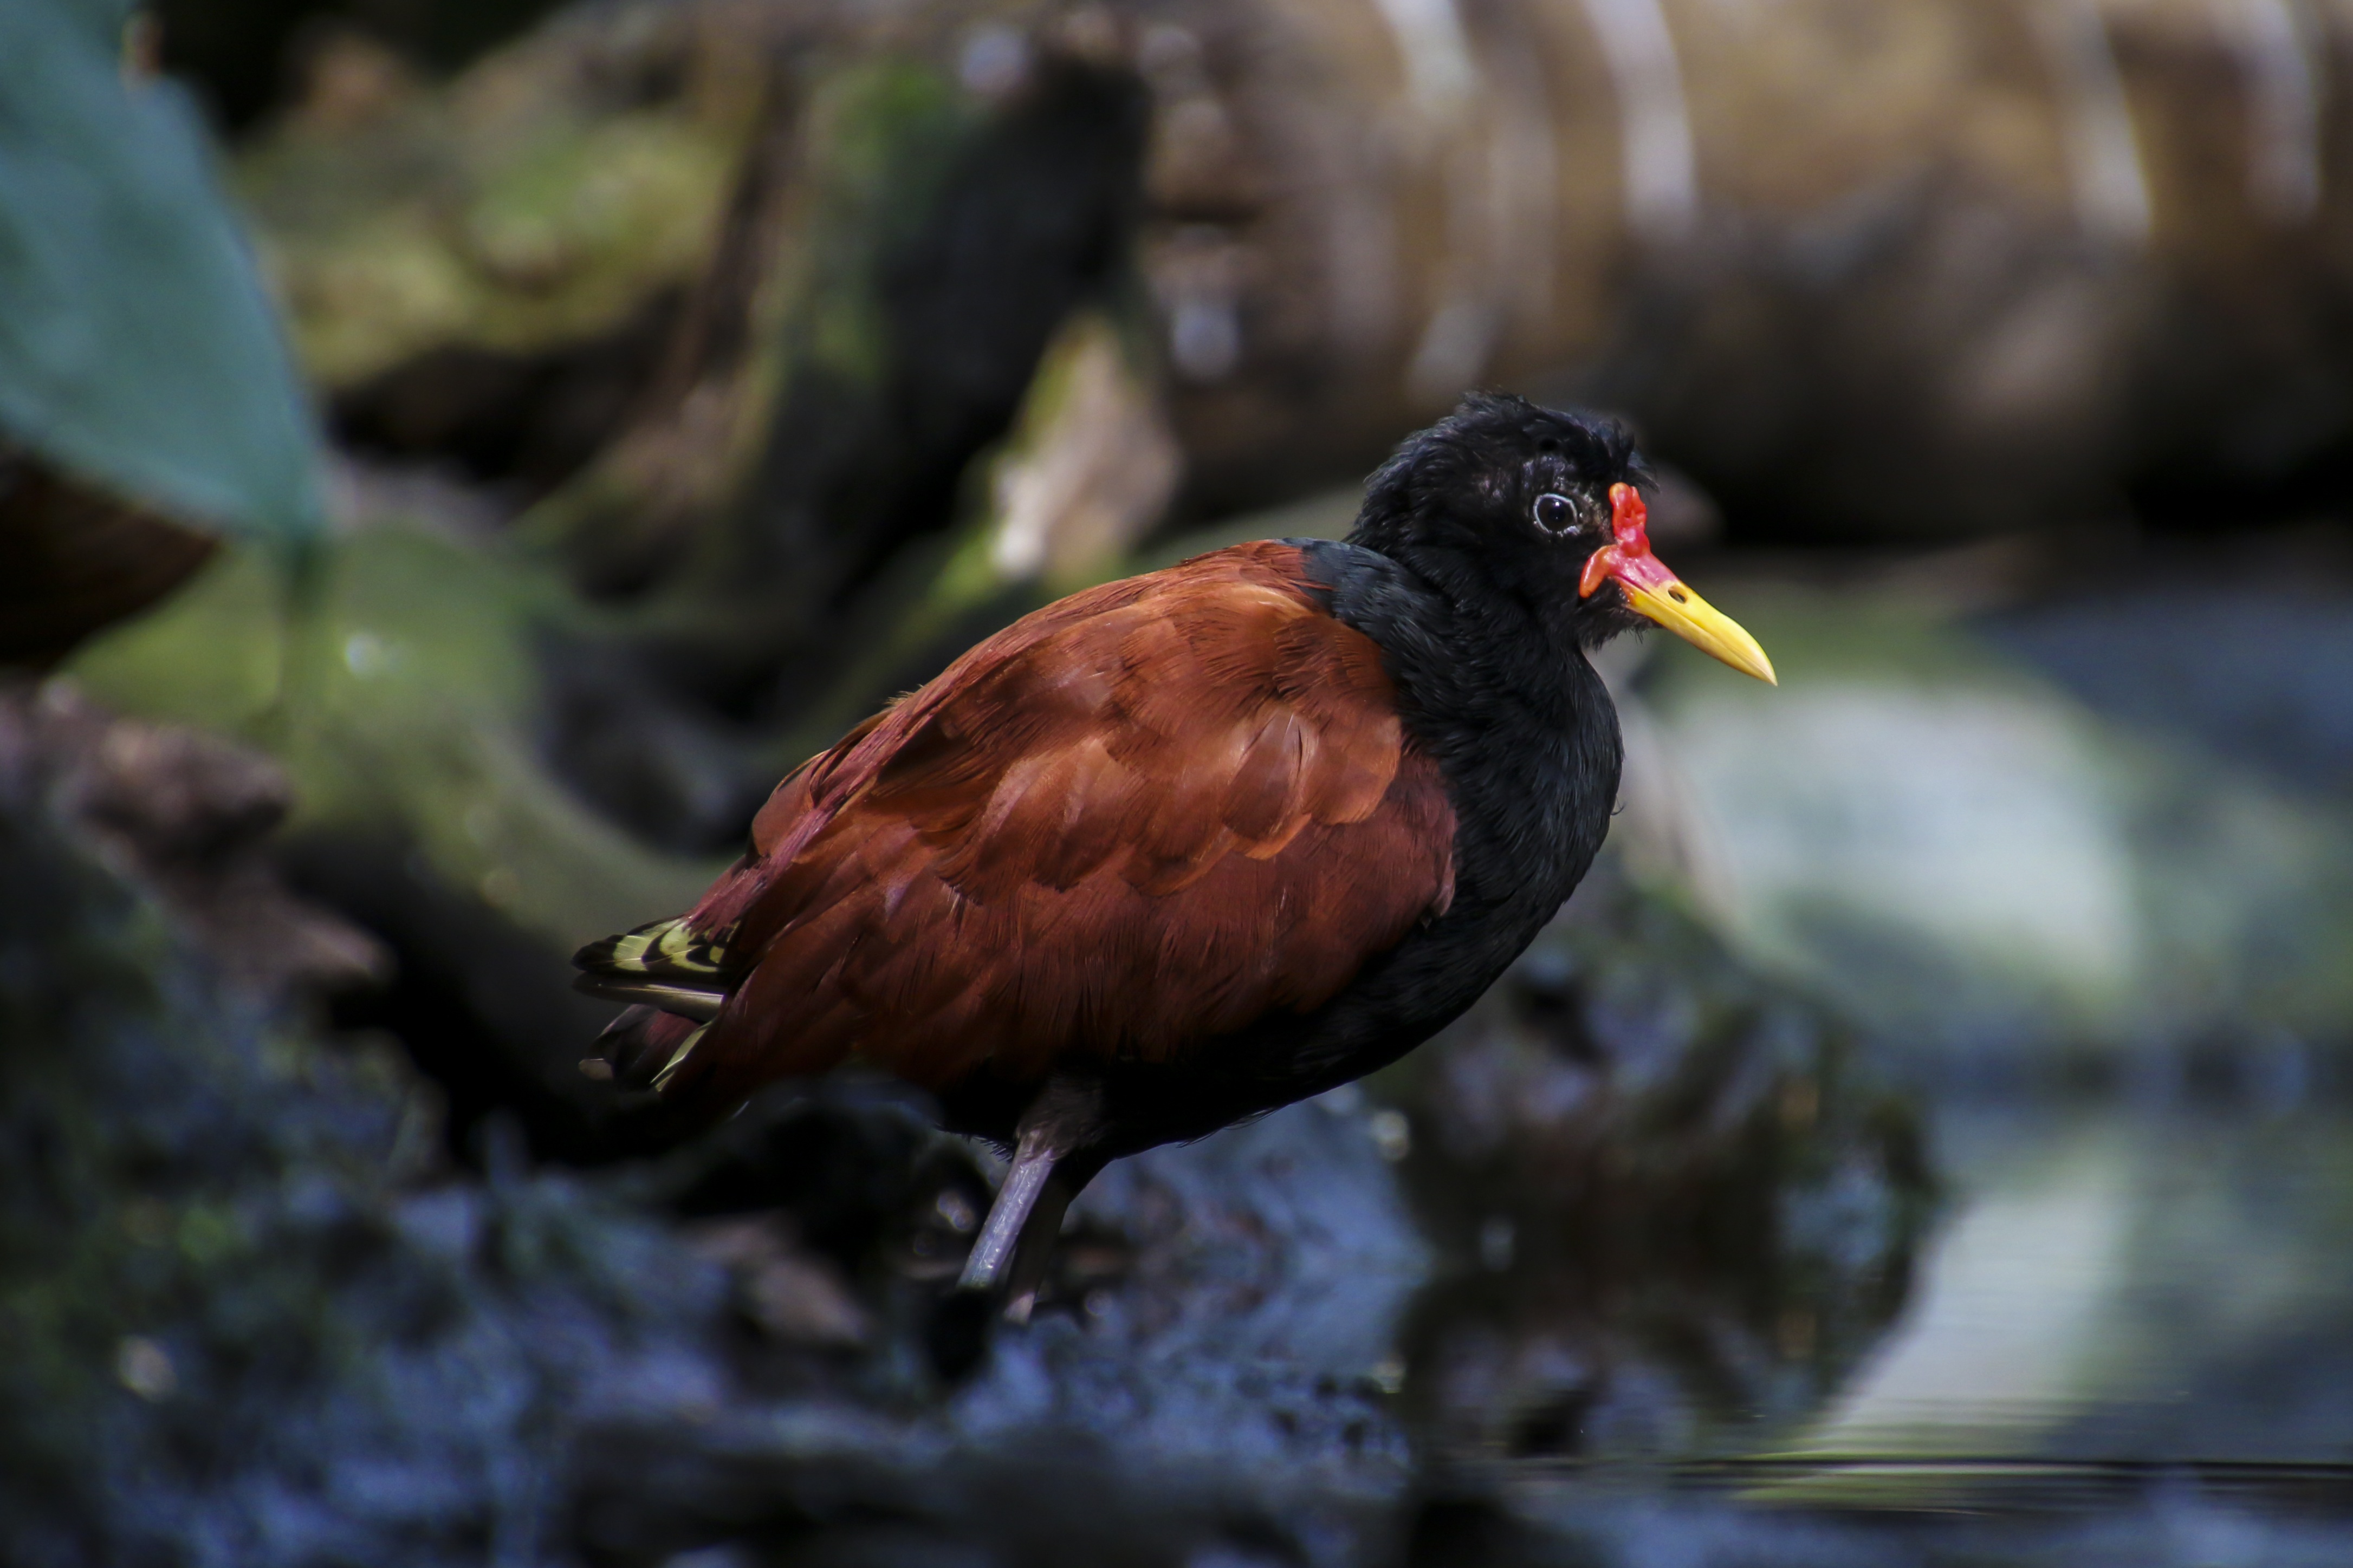
nature, bird, wildlife, beak, fauna, vertebrate, waterfowl, waders, from the side, rotstirn jassana, plover like, leaf h hnchen